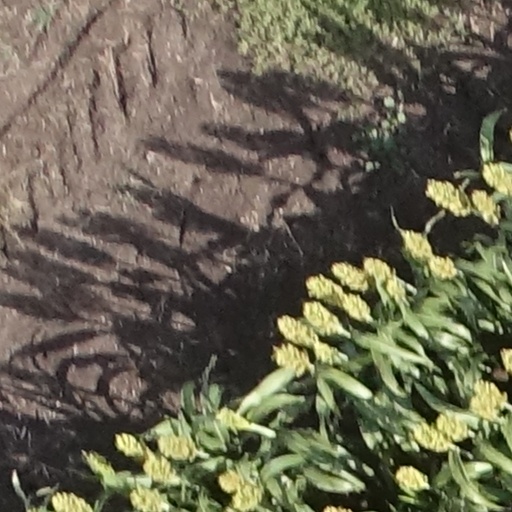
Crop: sorghum